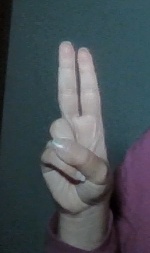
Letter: taa